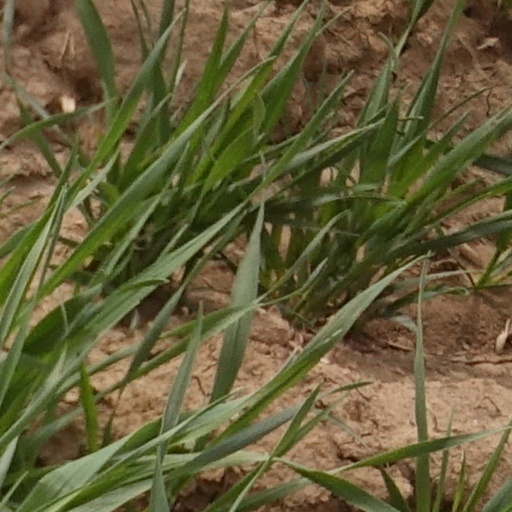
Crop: wheat